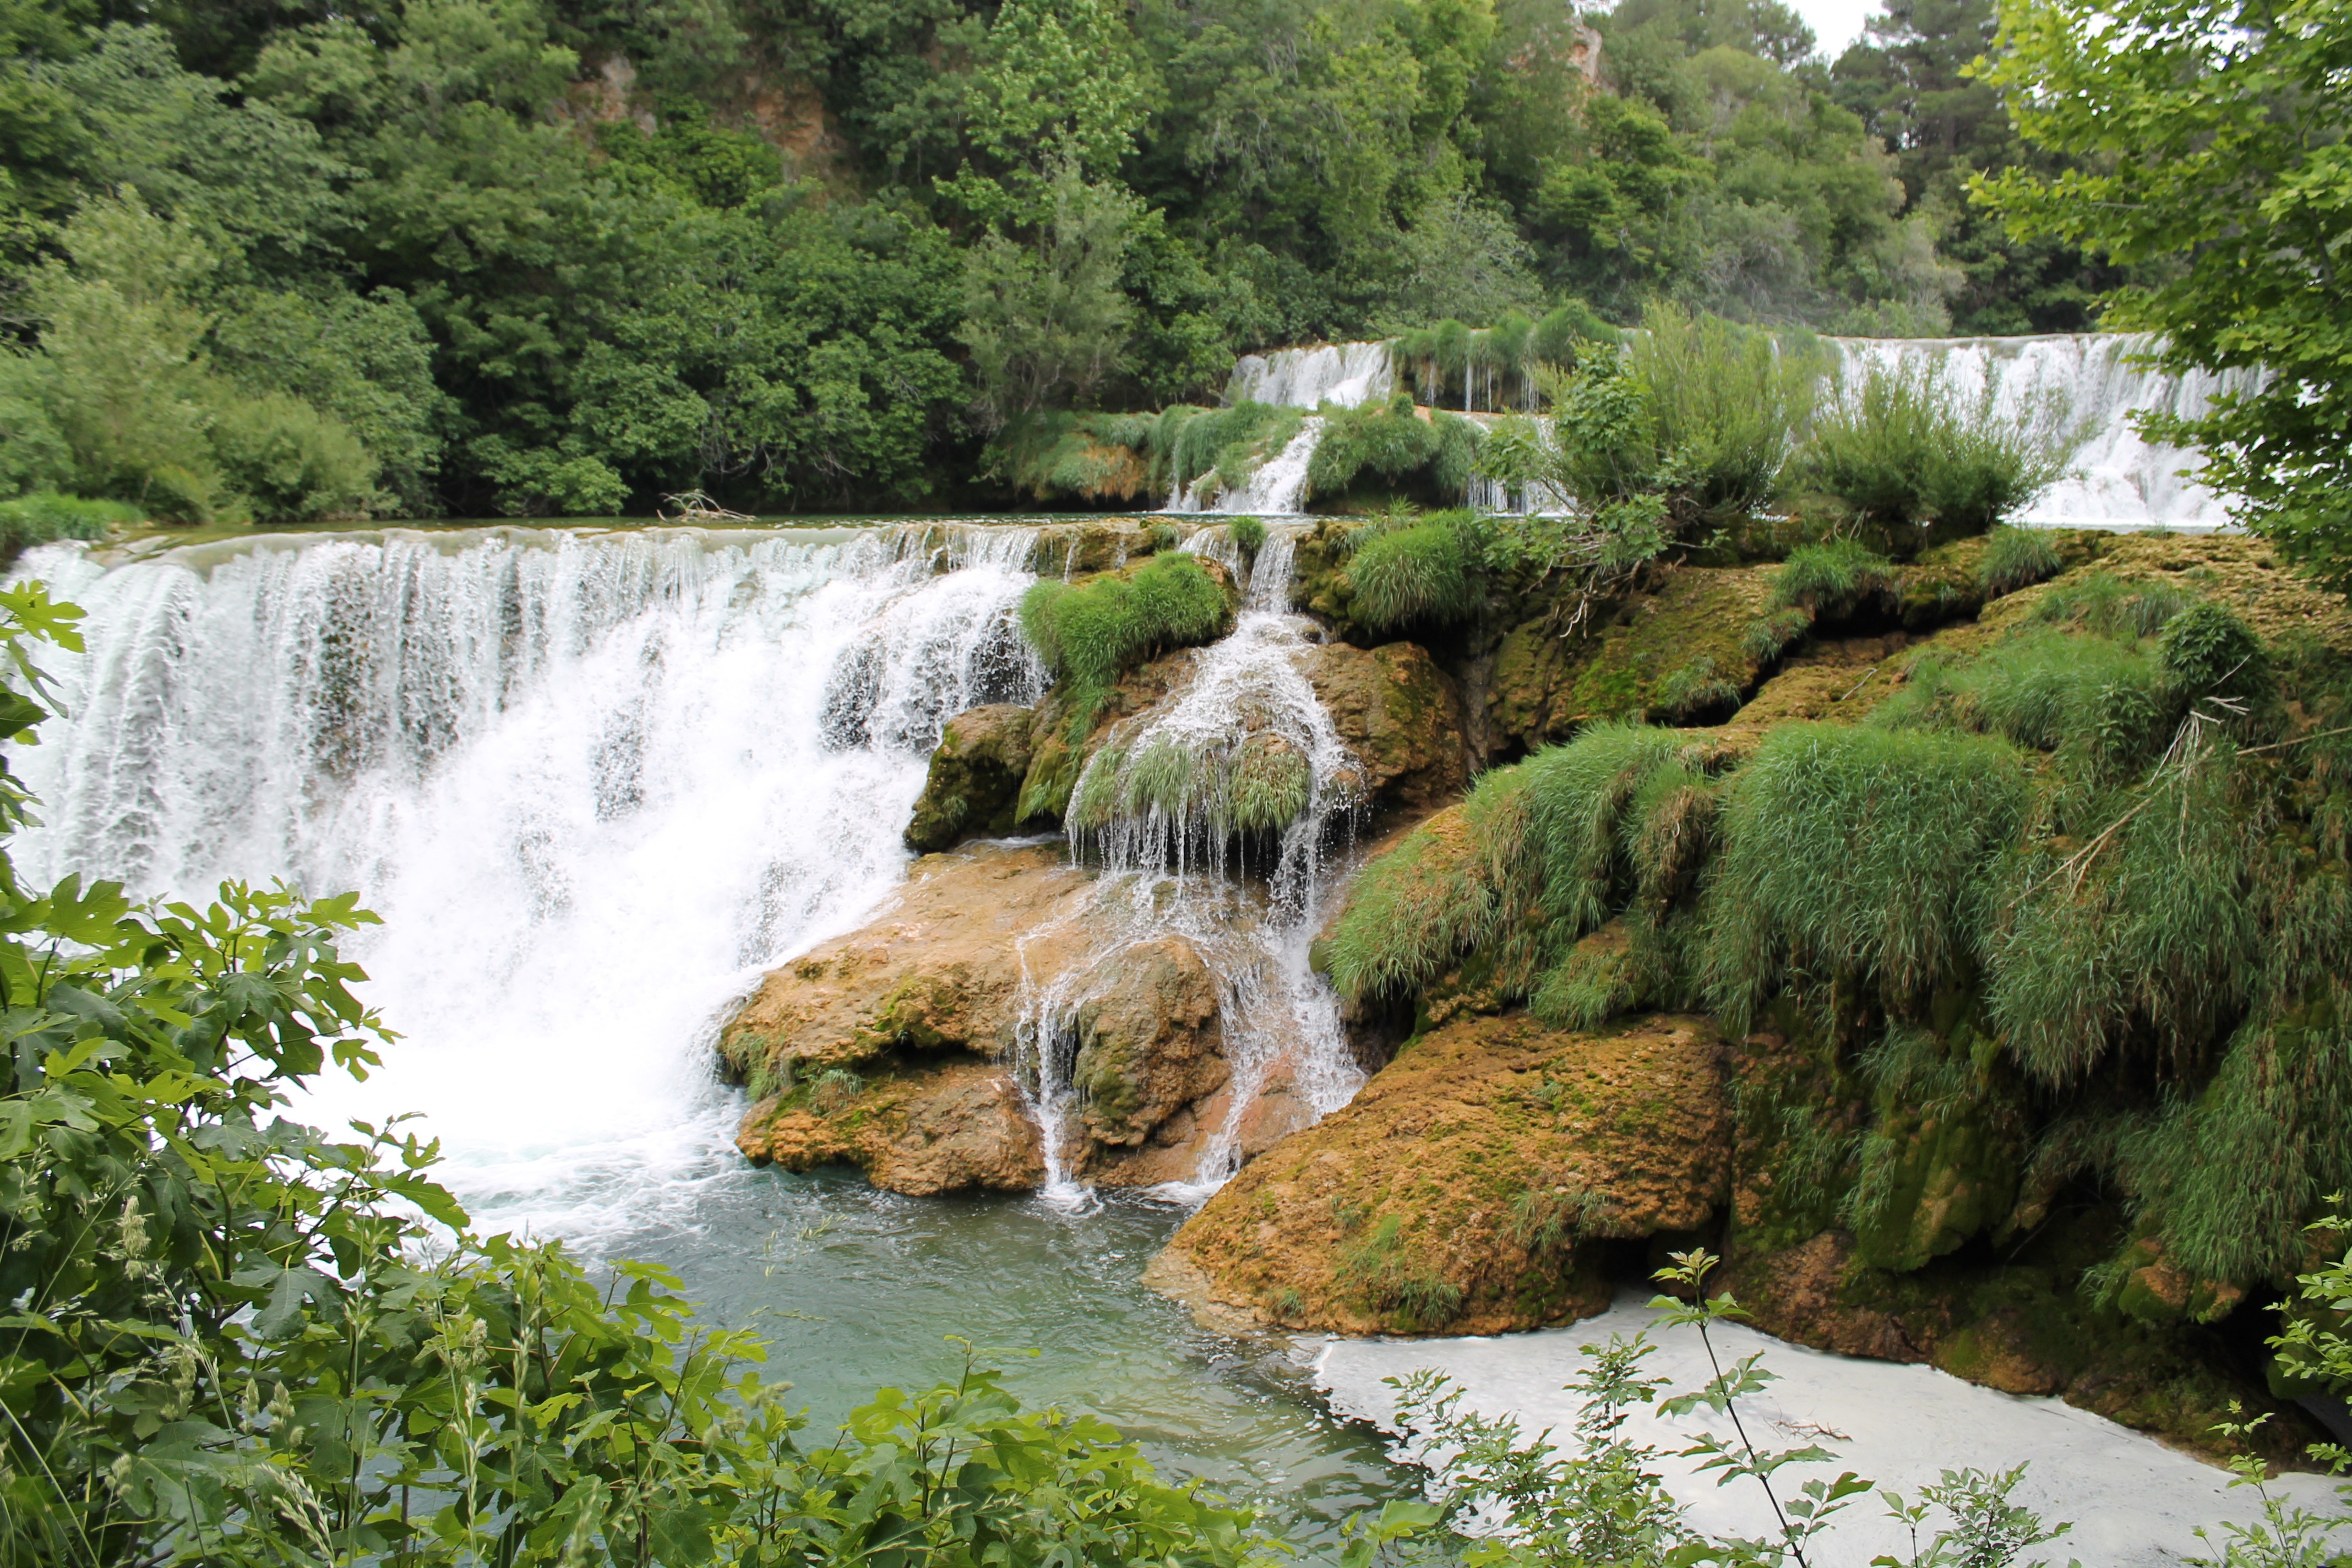
water, nature, waterfall, stream, holiday, botany, garden, fish, national park, body of water, croatia, vegetation, rainforest, wasserfall, unesco, lakes, bach, water feature, ecosystem, watercourse, nature conservation, nature reserve, world natural heritage, plitvice lakes, plitvicka jezera